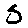
Label: 5